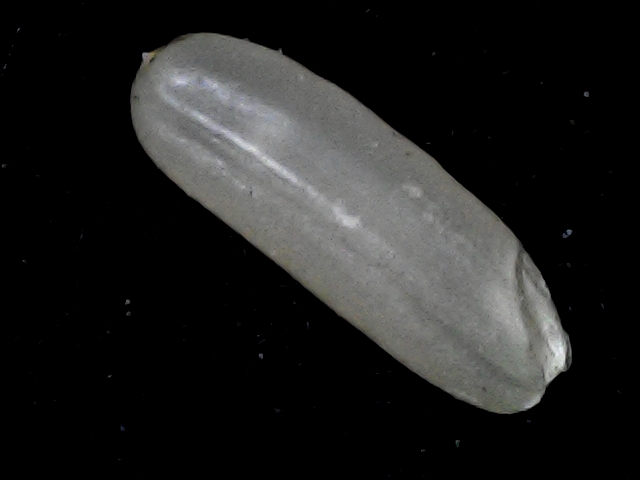
Rice variety: BD87